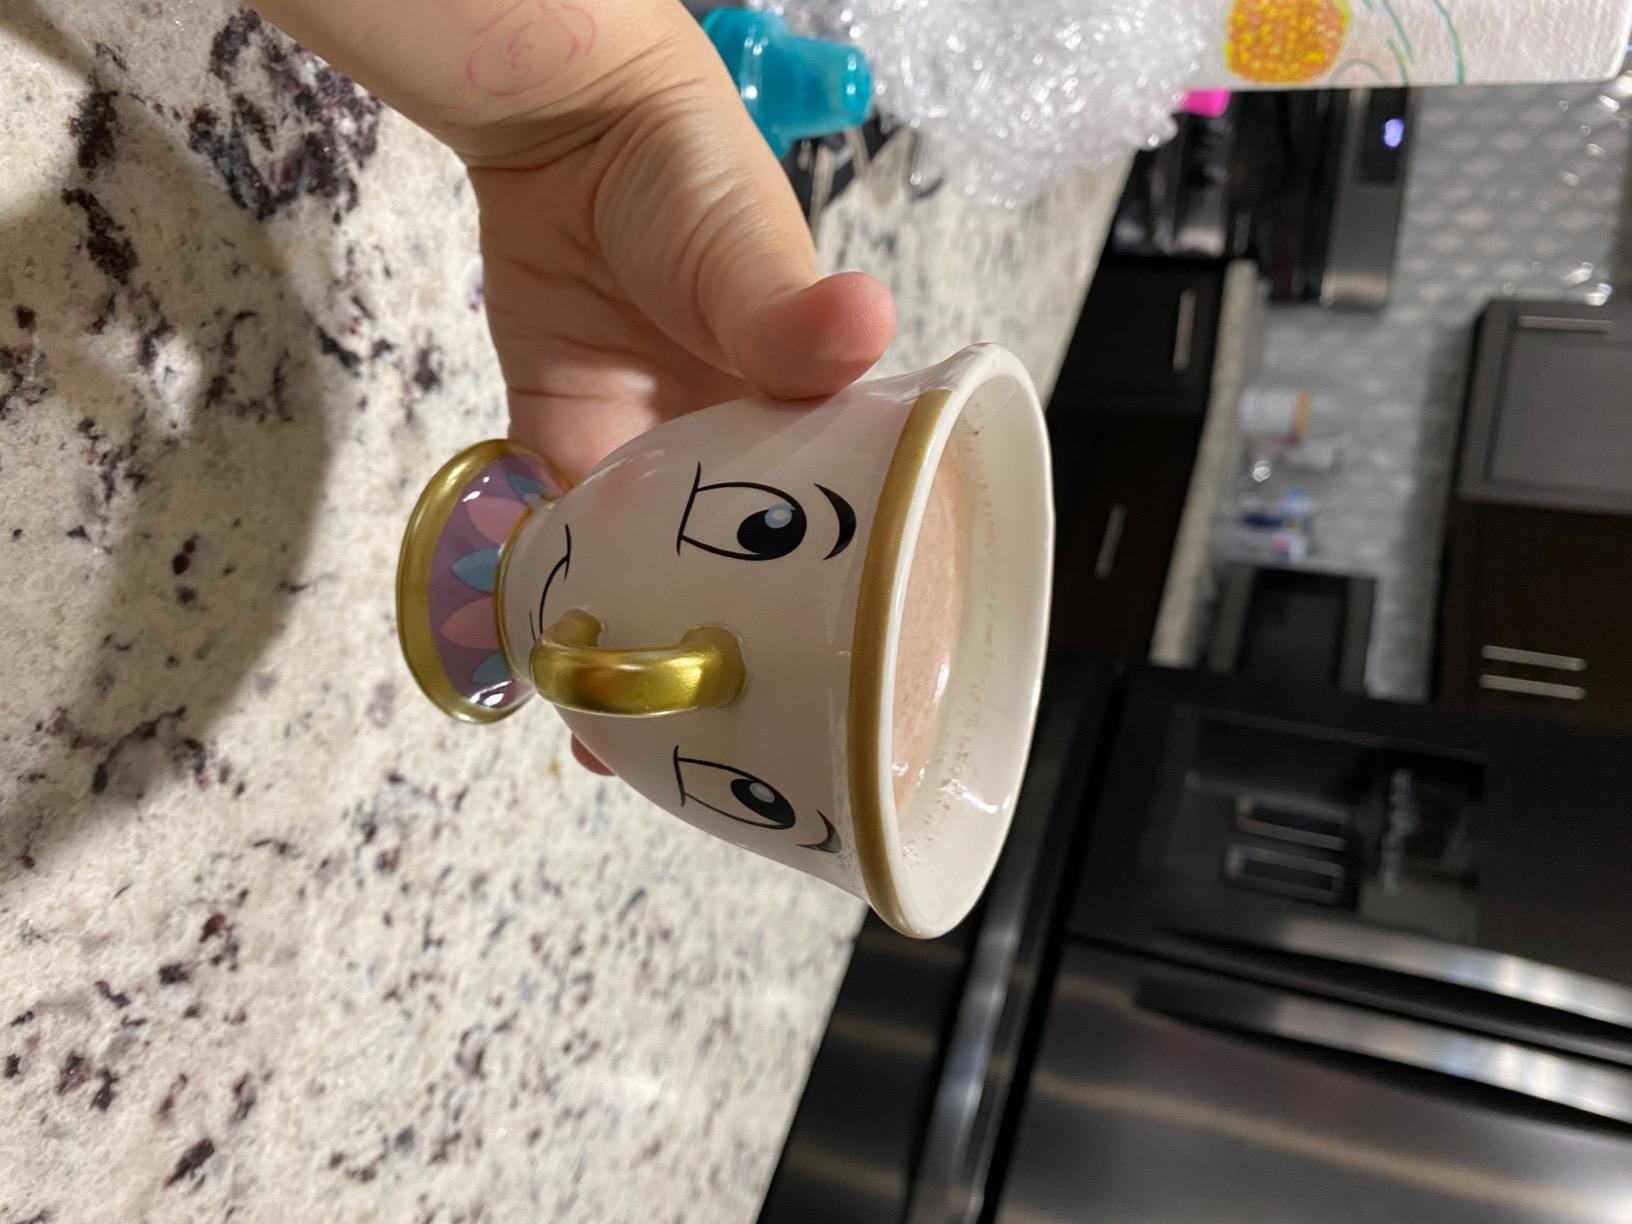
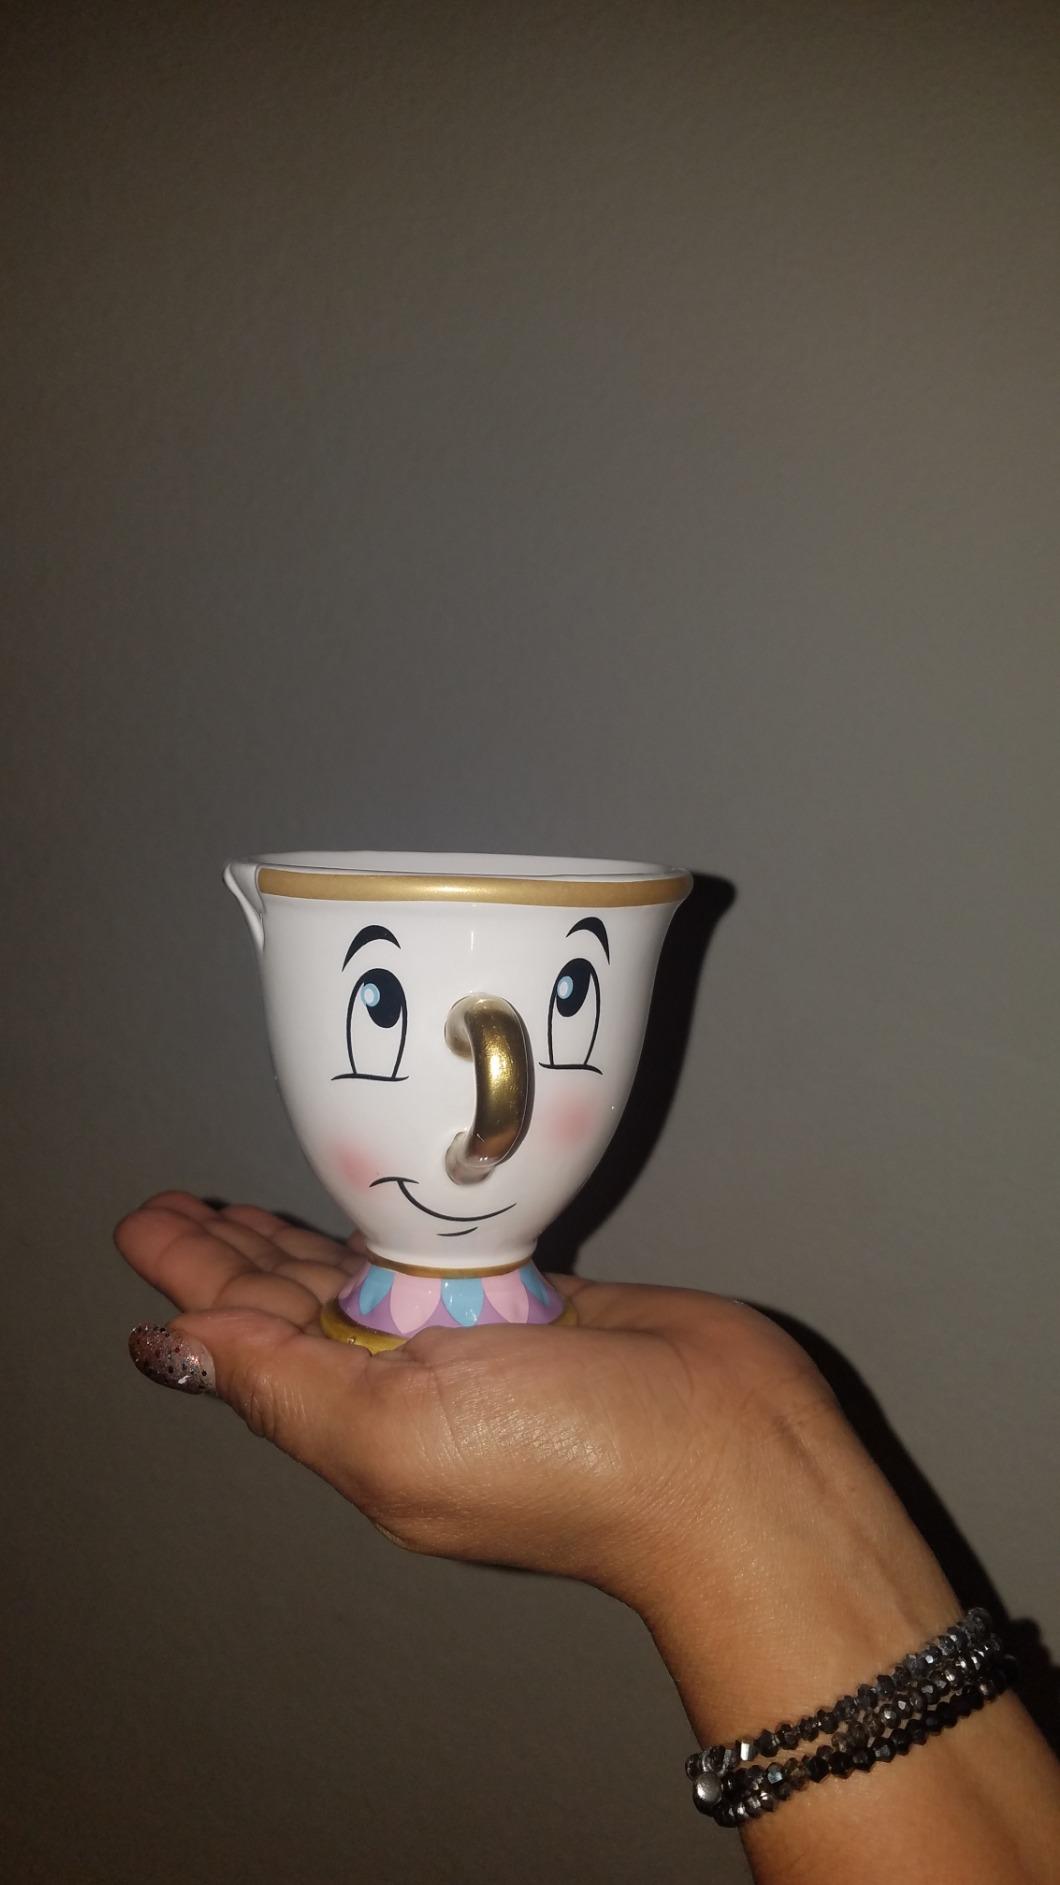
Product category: items_mug
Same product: yes